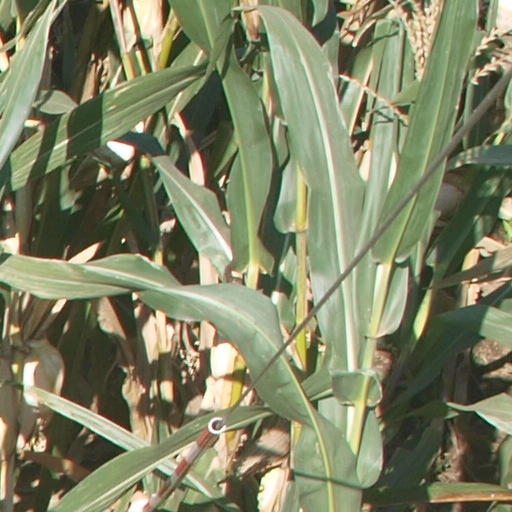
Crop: maize; corn